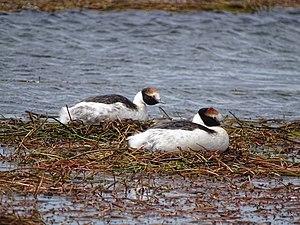
Le parc national Patagonia est un parc national situé en Argentine dans le nord-ouest de la province de Santa Cruz.